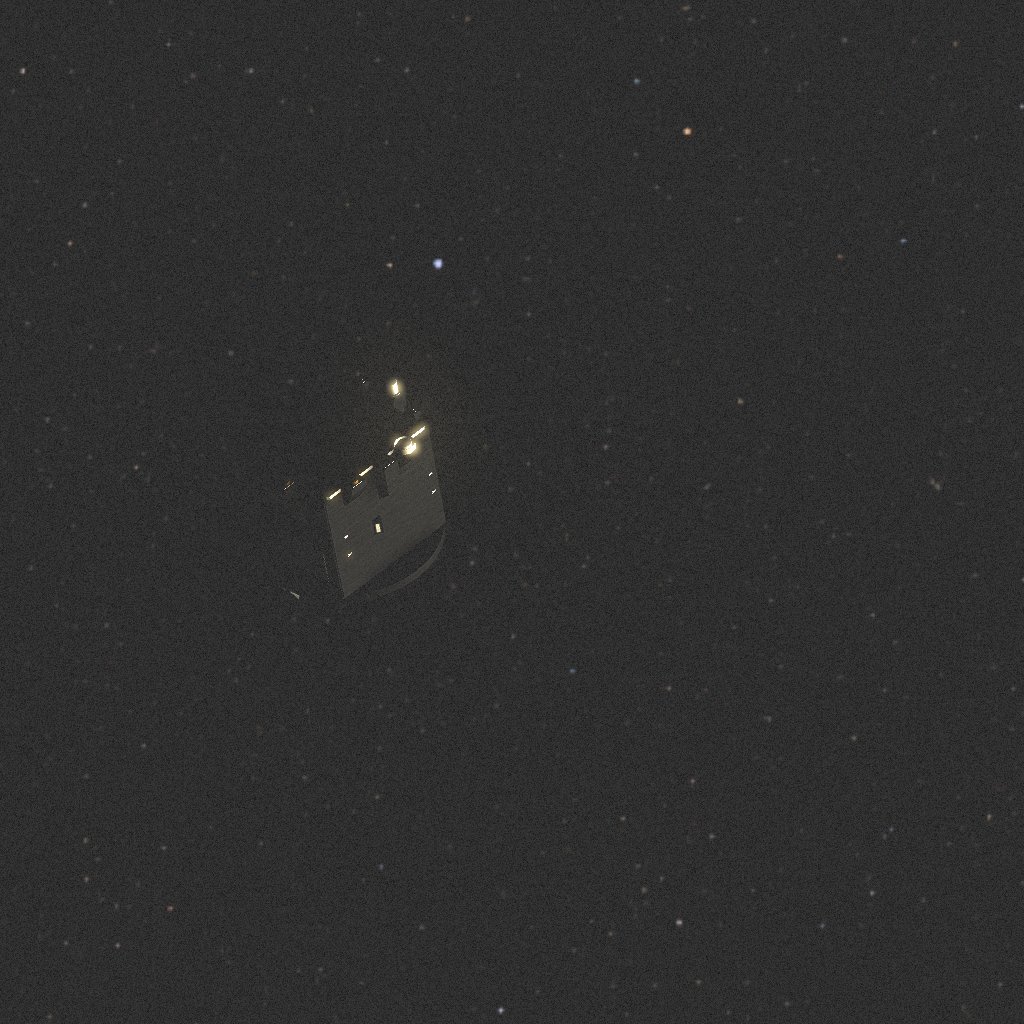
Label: proba_3_ocs